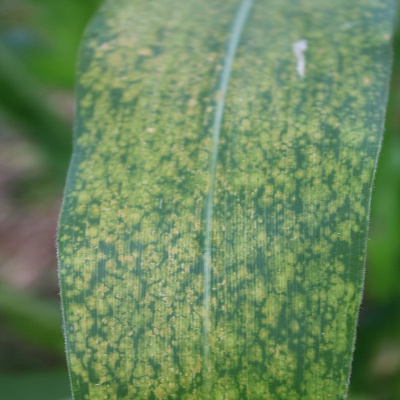
Crop: Maize
Condition: leaf spot